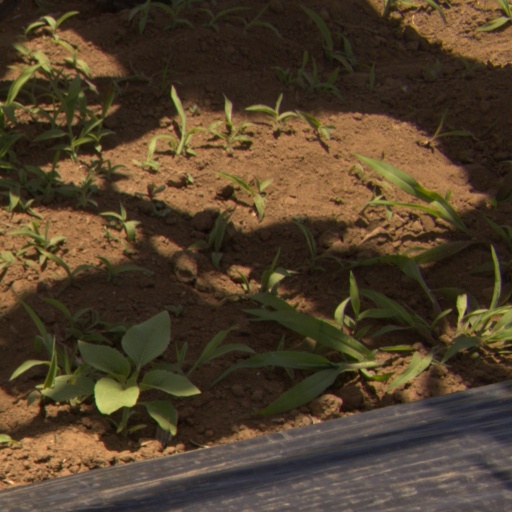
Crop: Jerusalem artichoke